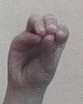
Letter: ha